Adolph Saphir

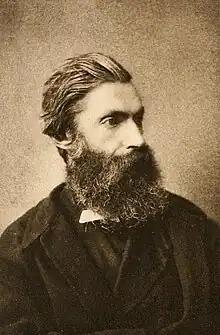

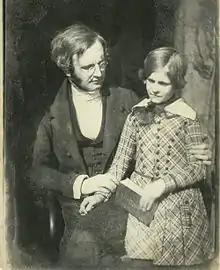
"Adolph Saphir and his Teacher", by Hill & Adamson, 1840s.

Aaron Adolph Saphir (26 September 1831 – 4 April 1891) was a Hungarian Jew who converted to Christianity and became a Jewish Presbyterian missionary.